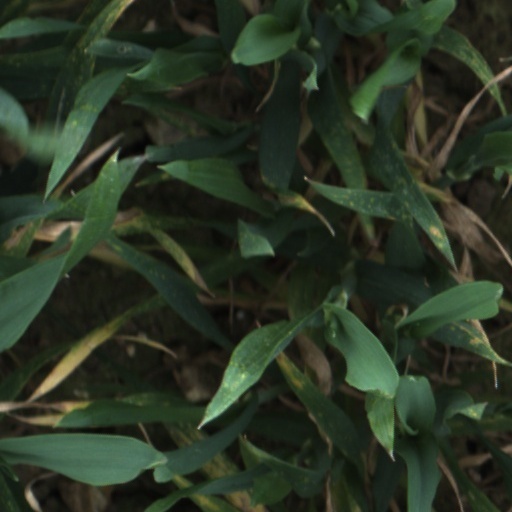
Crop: wheat